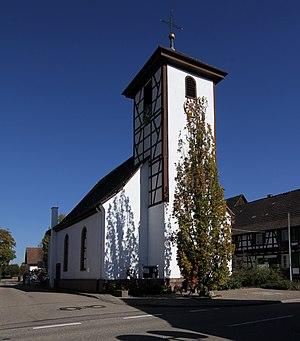
Église protestante à Rheinau-Memprechtshofen.